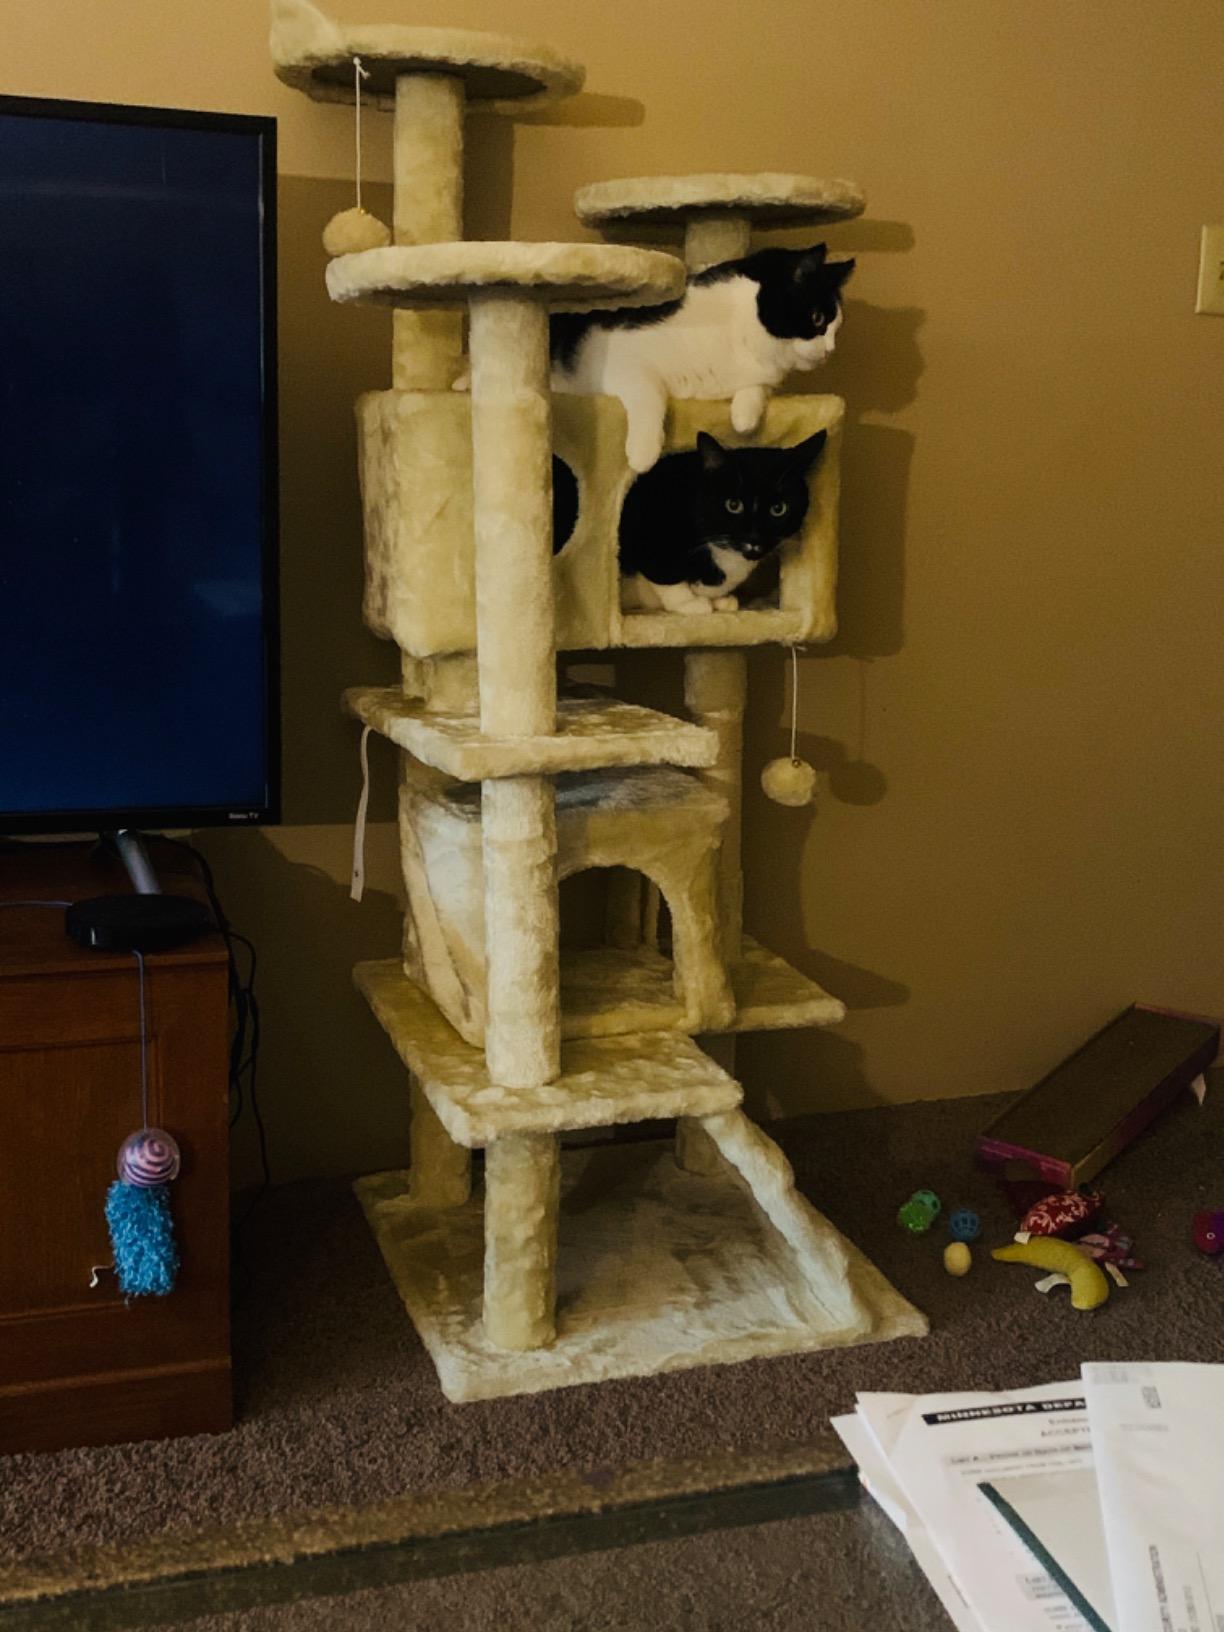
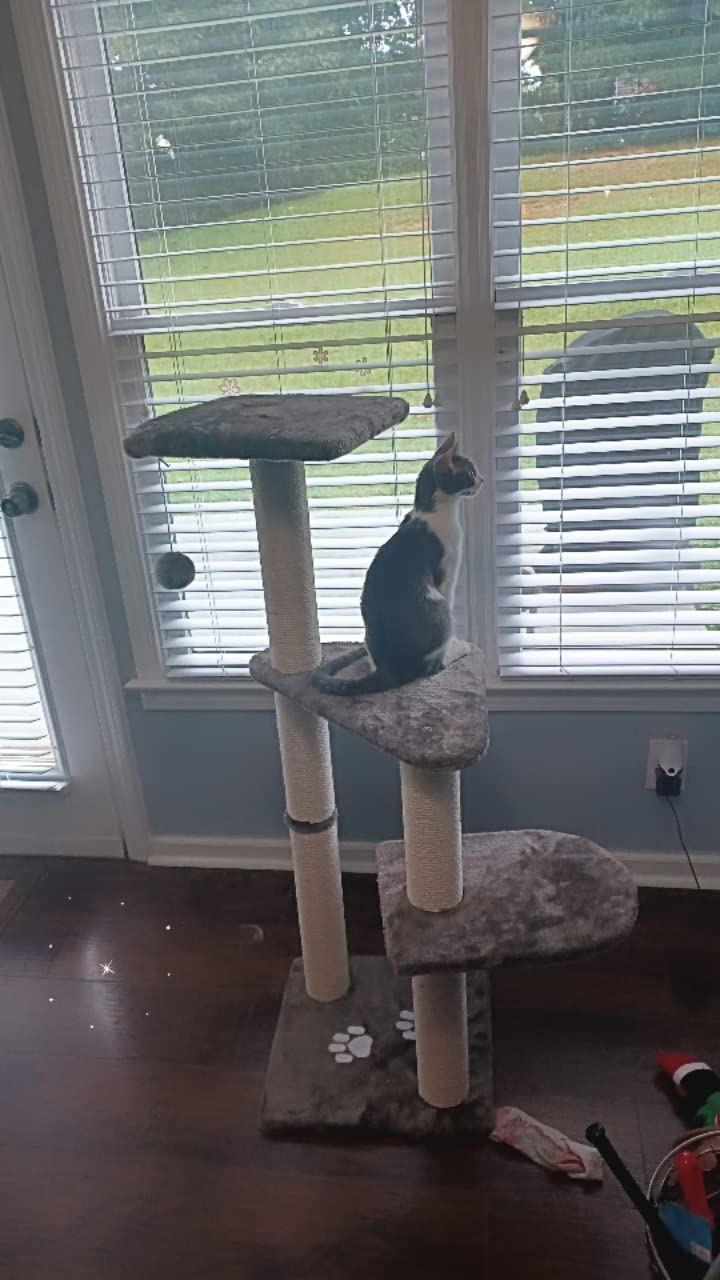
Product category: items_cat tree
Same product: no